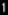
Number: 1